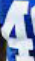
Number: 4